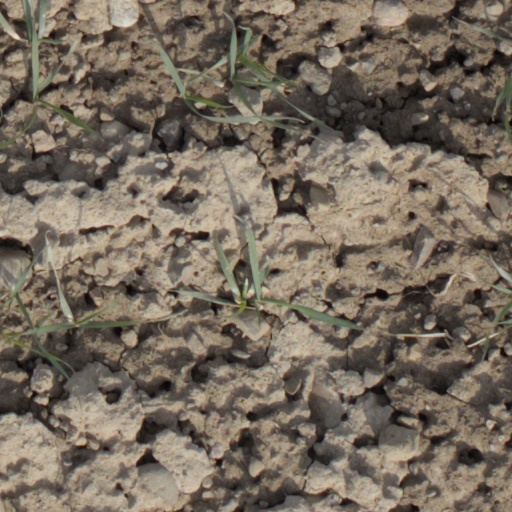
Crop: wheat